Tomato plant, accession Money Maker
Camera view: bottom (45 deg); turntable rotation: 150 degrees
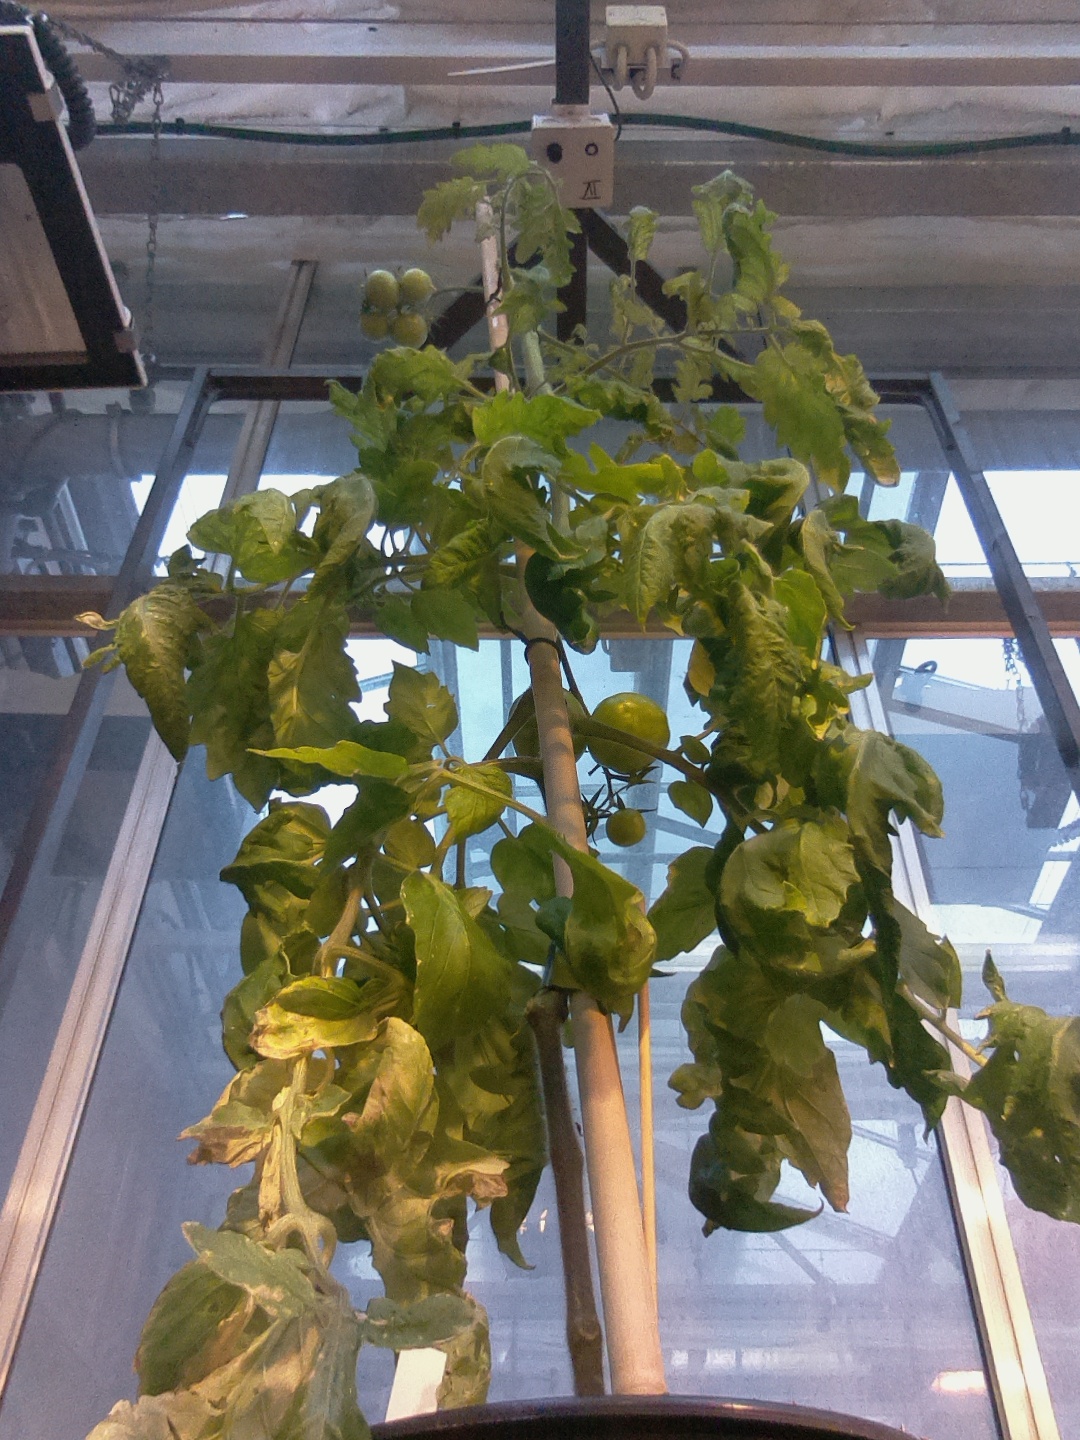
BBCH growth stage 79: 90% -100% of final fruit size